T. R. Ramachandran

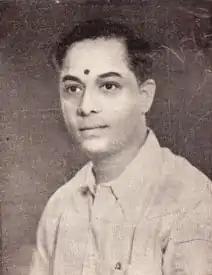
T. R. Ramachandran in late 1940s

Thirukampuliyur Ranga Ramachandran (9 January 1917 – 30 November 1990) was an Indian actor and comedian who acted mainly in Tamil films. He was cast mostly in lead or supportive roles, especially in comical parts, from the 1940s to the 1960s. Known for his distinctive saucer-eyes, Ramachandran was known as "The Eddie Cantor of India".